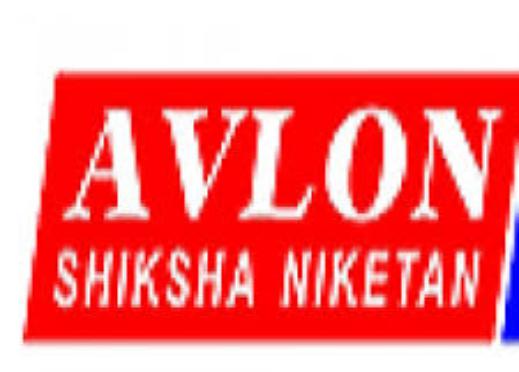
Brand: Avlon
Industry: Necessities